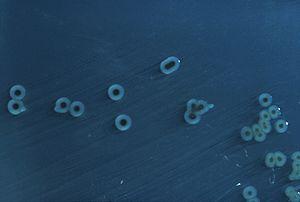
Lev Alexandrovitch Tchougaïev, né le 16 octobre 1873 à Moscou et mort le 26 septembre 1922 à Griazovets, est un chimiste russe connu pour ses travaux en chimie organique et minérale. Ses recherches sur les terpènes et le camphre l'ont notamment amené à décrire la réaction d'élimination qui porte aujourd'hui son nom, tandis que ses travaux pionniers sur la chimie de coordination du platine l'ont hissé au rang de spécialiste du domaine.
Salmonella enterica enterica est une sous-espèce de Salmonella enterica, une bactérie aérobie flagellée en bâtonnet à Gram négatif. La plupart des sérovars pathogènes de S. enterica appartiennent à cette sous-espèce.